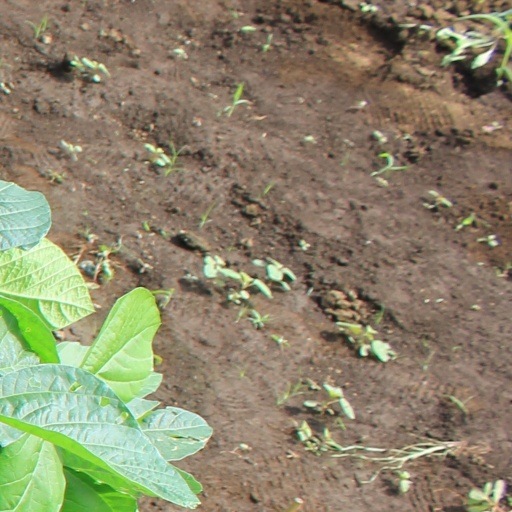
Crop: soybean